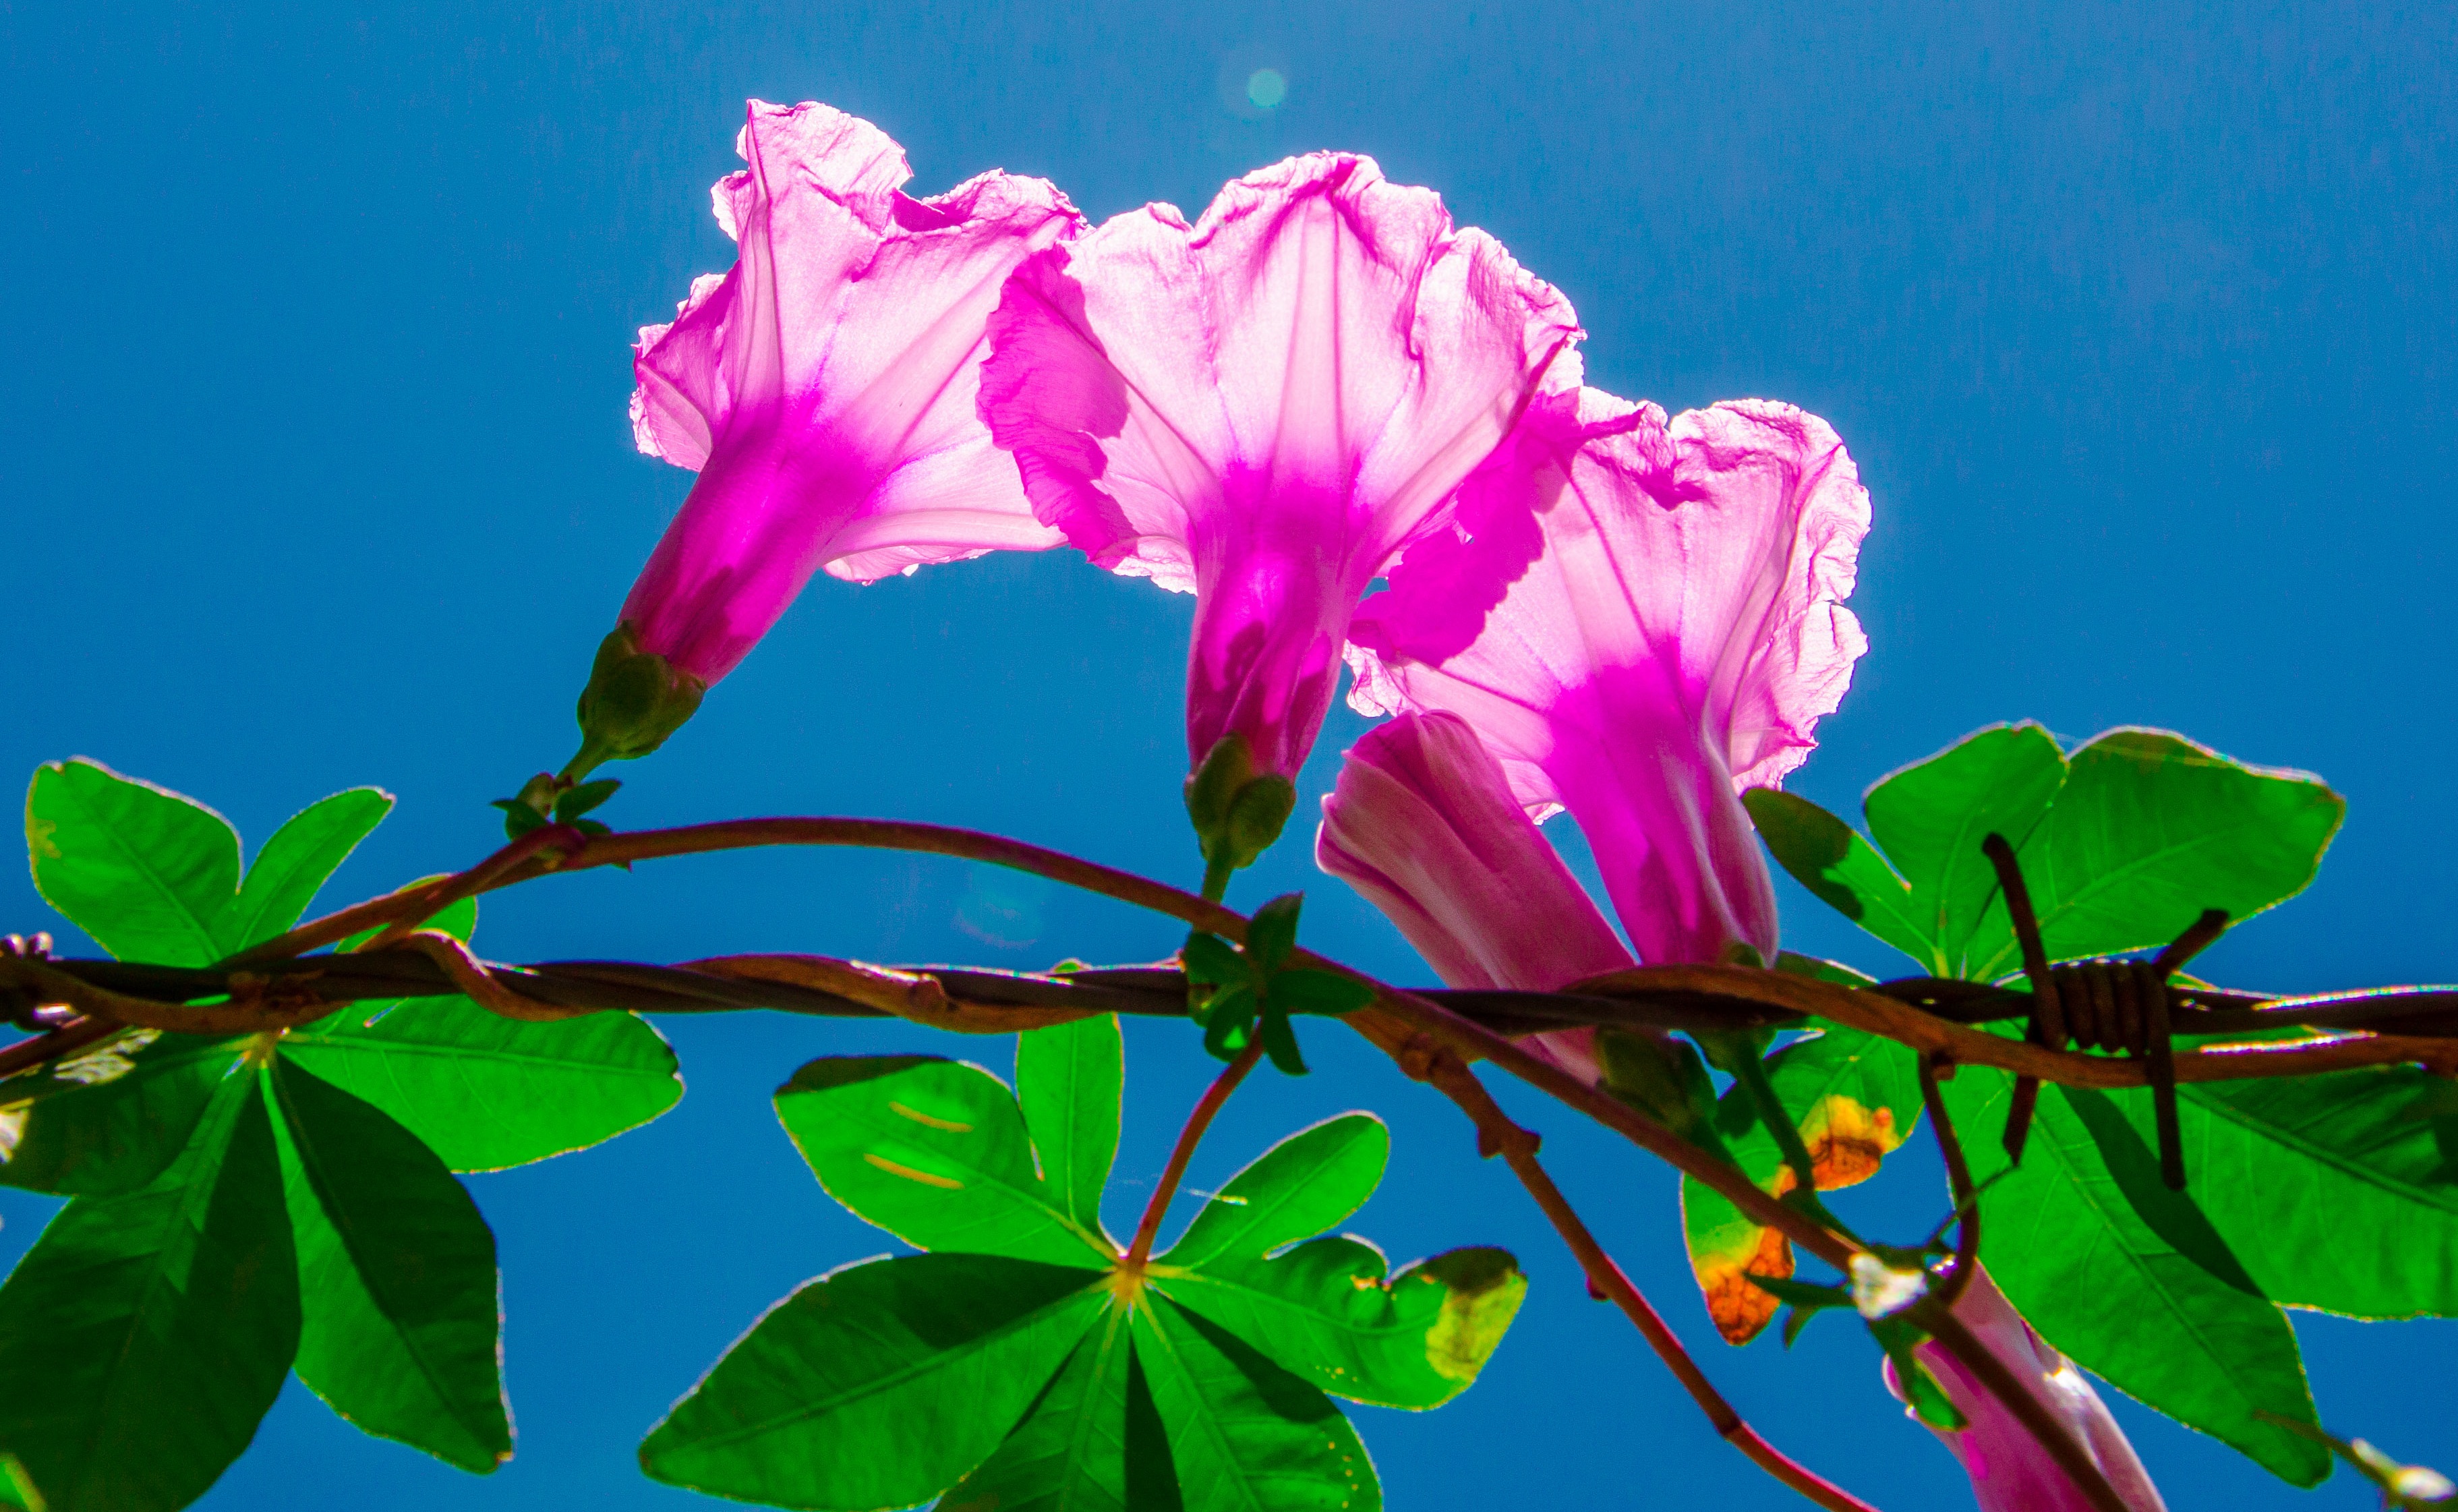
blossom, light, barbed wire, plant, leaf, flower, petal, green, contrast, flora, shrub, backlight, macro photography, flowering plant, land plant